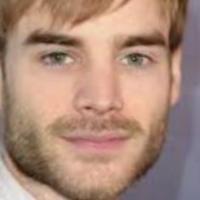
Age group: age 21-30